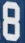
Number: 8